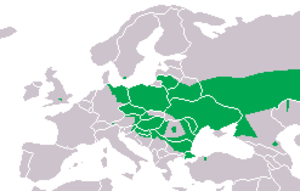
Klokkefrø
Klokkefrøen er en lille springpadde, der lever i solbeskinnede vandhuller, især i det østlige Europa. I Danmark er den en af de sjældneste padder, og findes kun i de varmeste dele af landet.